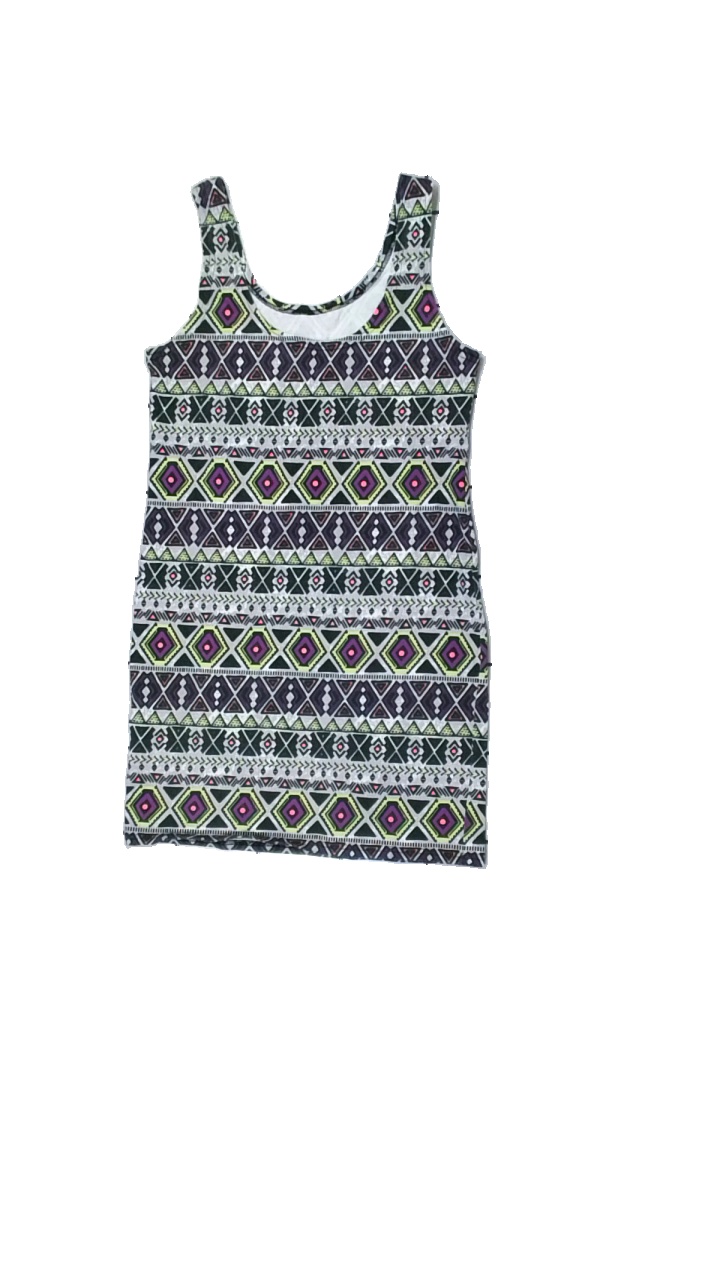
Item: Tank Top (Ladies)
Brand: Missing
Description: linne med sektioner med olika mönster på, hål i söm
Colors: Black, Purple, Grey, Multicolor
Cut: Regular
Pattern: Geometric print
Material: ?
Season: Summer
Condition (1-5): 3
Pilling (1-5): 5
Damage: hål söm
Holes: Major
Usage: Export
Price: <50